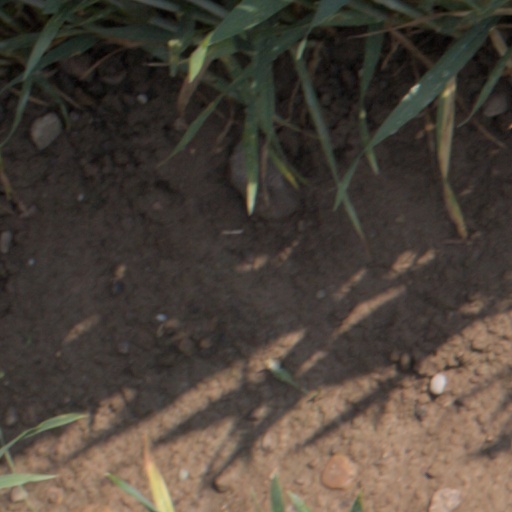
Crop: wheat